Riding hall

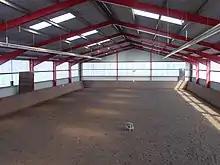
Interior view of a riding hall with watering facilities

Government approval, building permits, or other official permissions are often required to build riding halls. Buildings intended for commercial or public uses may also have stands or other seating included with the structure. Facilities such as toilets or concessions may be included in a commercial facility.